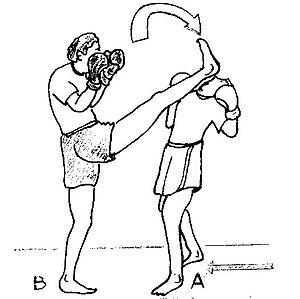
Un coup de pied descendant est un coup de pied dont la trajectoire finale redescend. Il donné les hanches dans différentes positions et peut emprunter différents modes de frappe. Il peut atteindre différentes cibles.
Un coup de pied est une technique de combat consistant en une frappe réalisée avec une action du membre inférieur dont la surface de frappe est le pied.
Nous présentons ici un recueil de termes techniques des boxes modernes dites « sportives » associés à leurs définitions. La définition du mot est la plupart du temps donnée dans le contexte dans lequel il est utilisé, ou le domaine auquel il se rapporte. Ce glossaire de la boxe n’aborde pas les mots des boxes ancestrales et celles dites « martiales ».